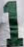
Number: 1